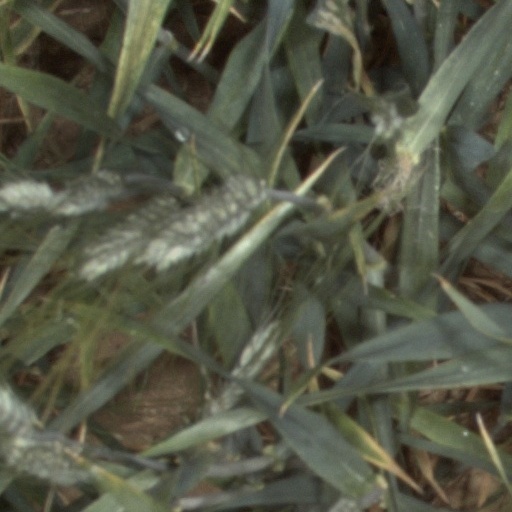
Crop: wheat